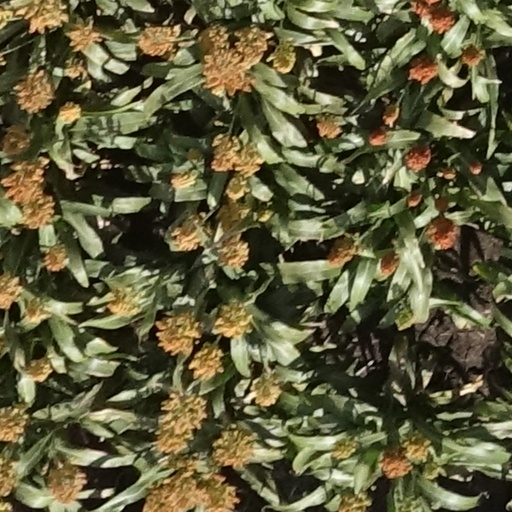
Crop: sorghum